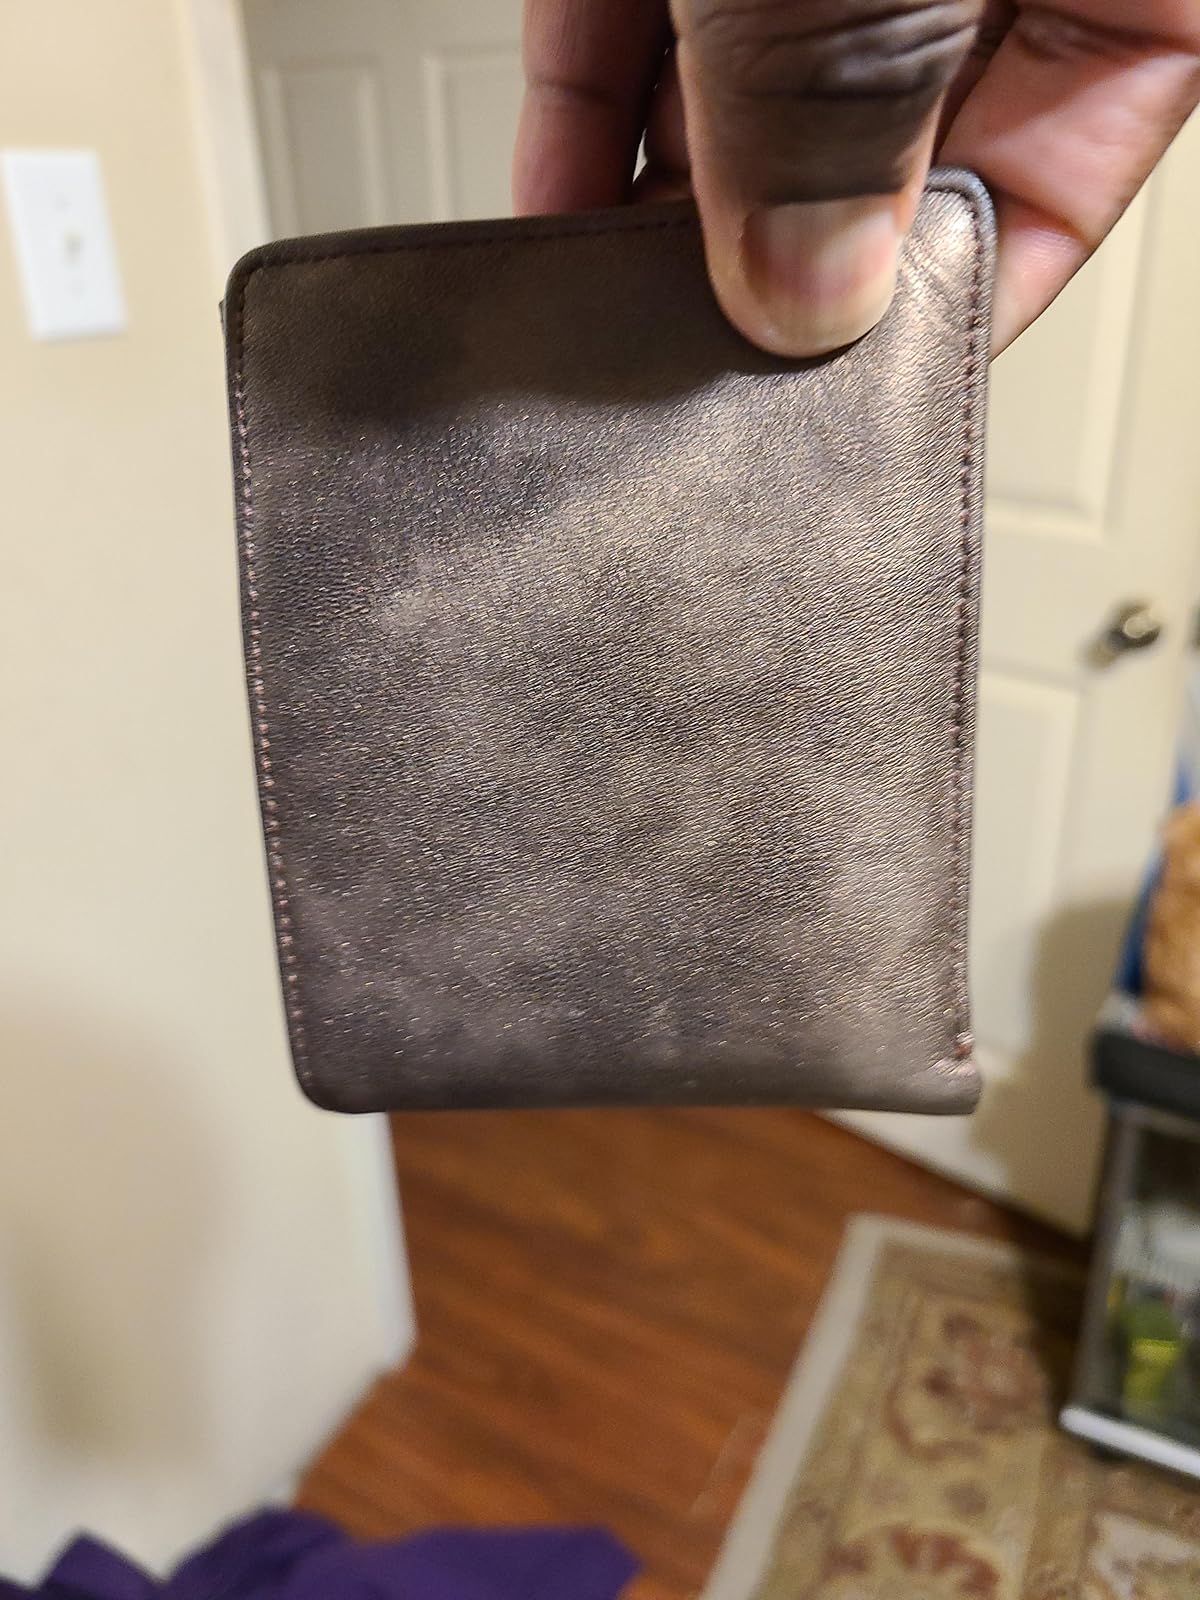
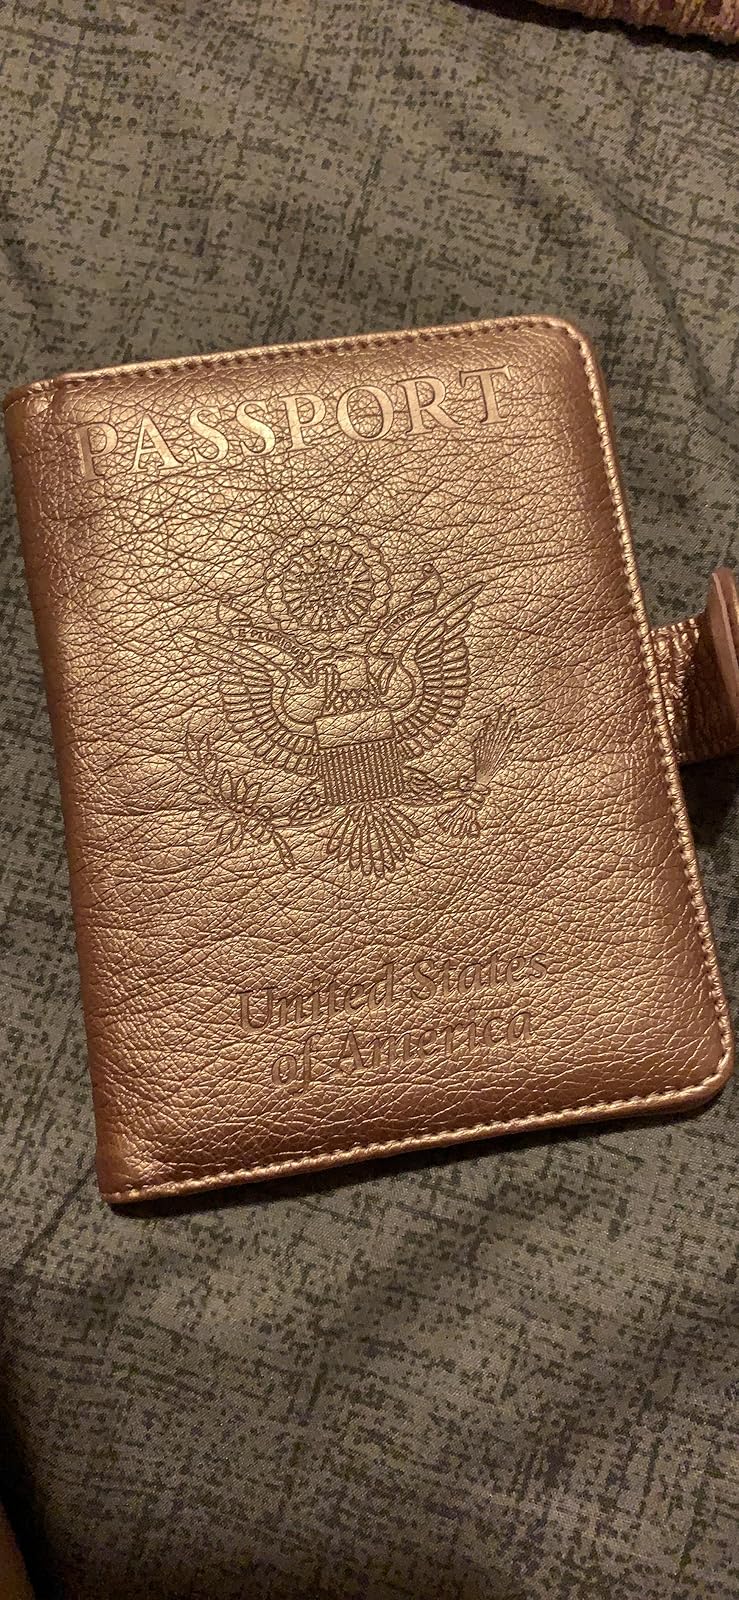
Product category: accessories_wallet
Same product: no